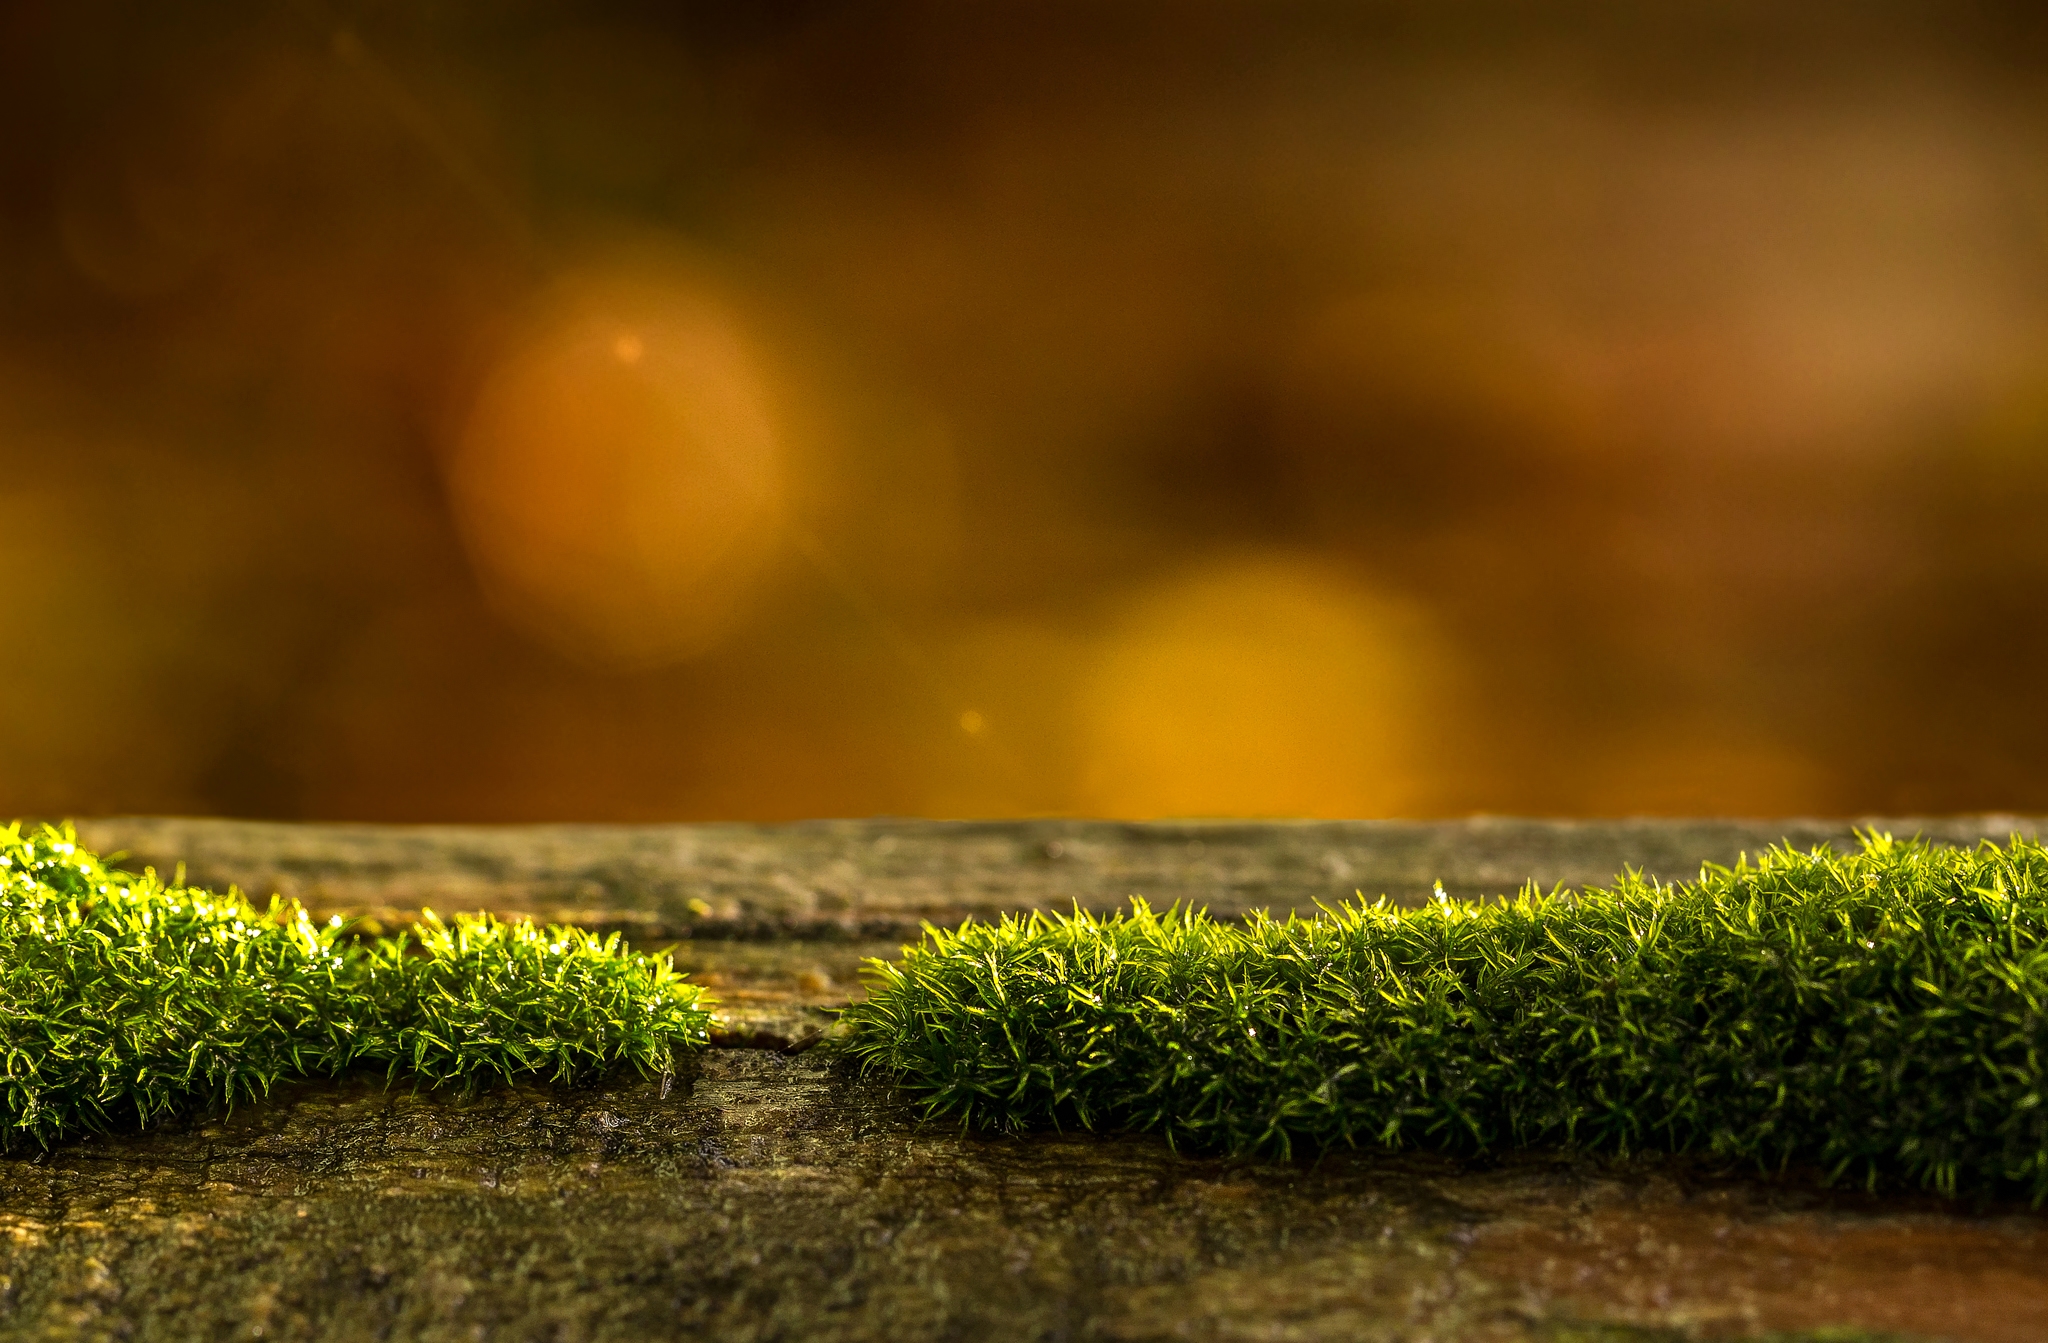
tree, nature, forest, grass, light, bokeh, plant, board, wood, field, lawn, sunlight, morning, leaf, flower, moss, green, reflection, macro, autumn, yellow, backlit, ornage, macro photography, computer wallpaper